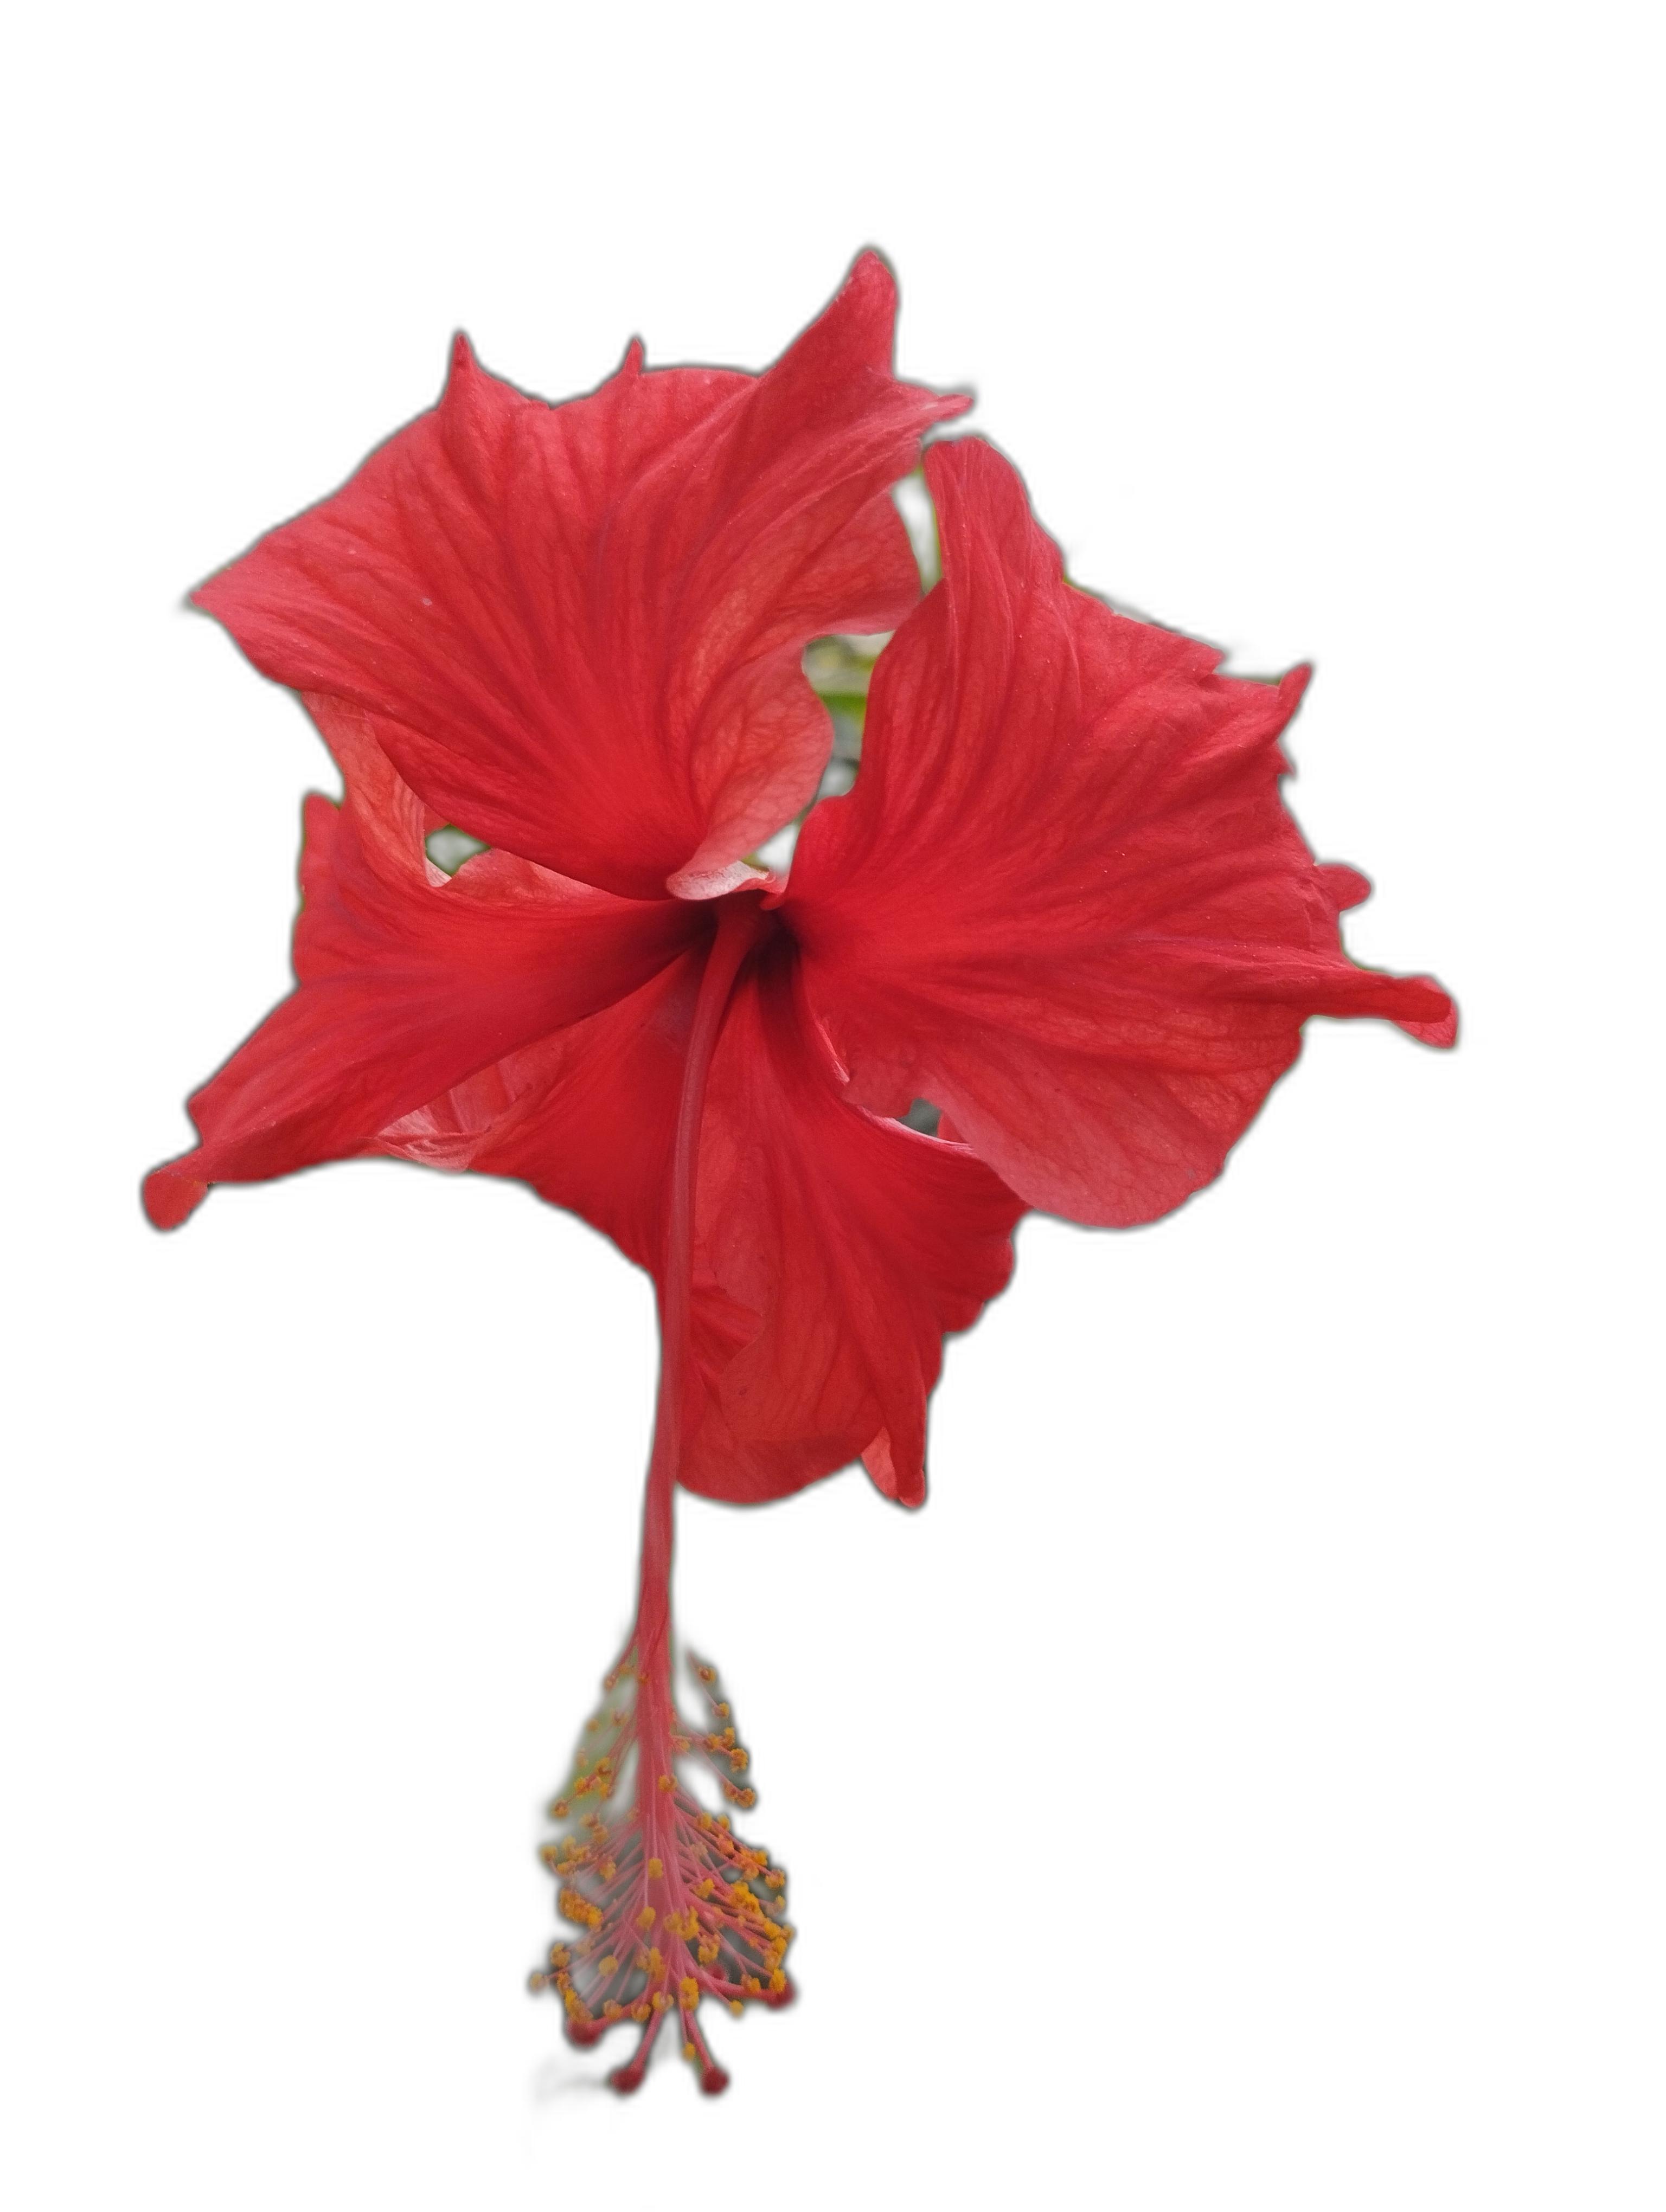
Label: Hibiscus